Tesco

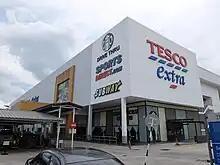
Tesco Extra in Johor Bahru, Malaysia, 2019

Tesco Express shops are neighbourhood convenience shops averaging , stocking mainly food with an emphasis on higher-margin products such as sweets, crisps, chocolate, biscuits, fizzy drinks, and processed food (due to small shop size, and the necessity to maximise revenue per square foot) alongside everyday essentials. They are located in busy city-centre districts, small shopping precincts in residential areas, small towns, and villages, and on Esso petrol station forecourts. In 2010 it became known that Tesco was operating Express pricing, charging more in its Express branches than in its other stores. A spokesperson said that this was "because of the difference in costs of running the smaller shops".